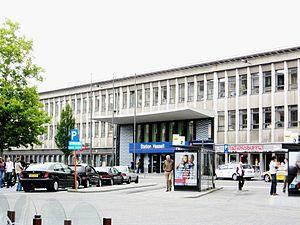
La gare de Hasselt est une gare ferroviaire belge de la ligne 34, de Liège à Hasselt, située à proximité du centre-ville de Hasselt, en Région flamande dans la province de Limbourg.